Departure Bay

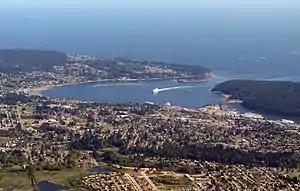
Departure Bay. To the right of the image is Newcastle Island. A BC Ferries ship can also be seen entering the bay, with two other ships already docked at the terminal.

Departure Bay is a bay in central Nanaimo, British Columbia, on the east coast of Vancouver Island. The surrounding neighbourhood is also referred to as "Departure Bay" —once a settlement of its own, it was amalgamated into the City of Nanaimo in the 1970s.